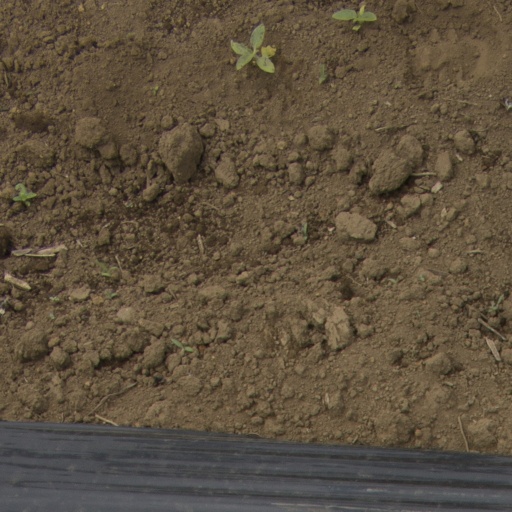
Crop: Jerusalem artichoke